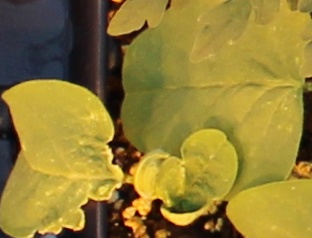
Label: Soybean